Provence

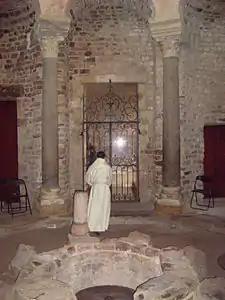
The baptistery of Fréjus Cathedral (5th century) is still in use

There are many legends about the earliest Christians in Provence, but they are difficult to verify. It is documented that there were organised churches and bishops in the Roman towns of Provence as early as the 3rd and 4th centuries; in Arles in 254; Marseille in 314; Orange, Vaison and Apt in 314; Cavaillon, Digne, Embrun, Gap, and Fréjus at the end of the 4th century; Aix-en-Provence in 408; Carpentras, Avignon, Riez, Cimiez (today part of Nice) and Vence in 439; Antibes in 442; Toulon in 451; Senez in 406, Saint-Paul-Trois-Châteaux in 517; and Glandèves in 541.